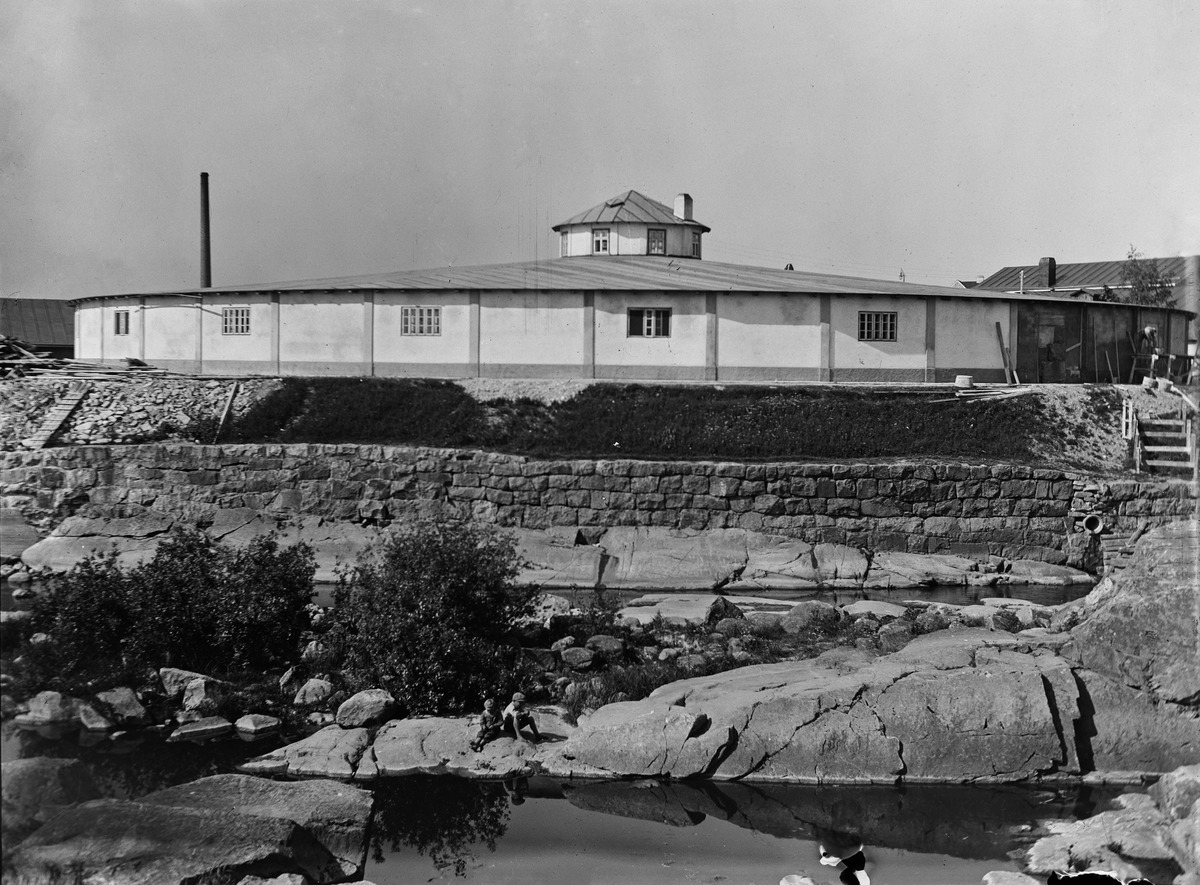
Kuninkaankartanonsaari
sisällön kuvaus: Kuninkaankartanonsaari. Vesilaitoksen katettu suodatinallasrakennus. mustavalkoinen
Ajankohta: kuvausaika 1900 -luvun alku
Paikka: Suomi, Uusimaa, Helsinki, Vanhakaupunki Helsinki, Viikintie 1
Aiheet: vesilaitokset, suodattimet. altaat, kivirakenteet, saaret, vesialueet